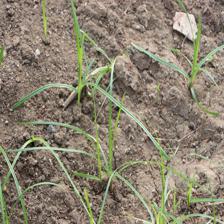
Label: Grass